Douhua

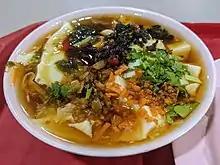
Sichuan style spicy "doufunao"

In Sichuan and neighboring Shaanxi, "doufunao" is often flavored with chilli oil and Sichuan peppers to make it spicy. It is served by carrying pole or bicycle vendors with several condiments such as chili oil, soy sauce, scallions, and nuts.